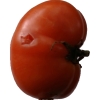
Label: tomato